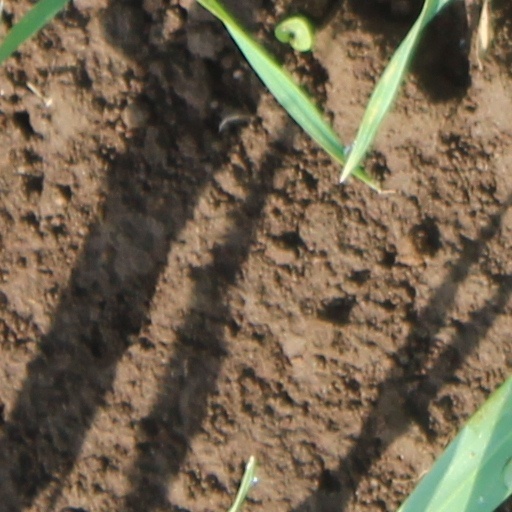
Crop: wheat